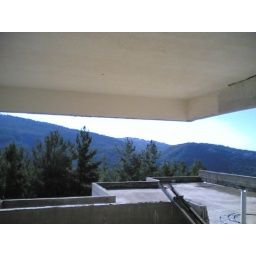
2007-11-25, 1010am, Mountain view across the valley, taken from car parking of building under construction_2